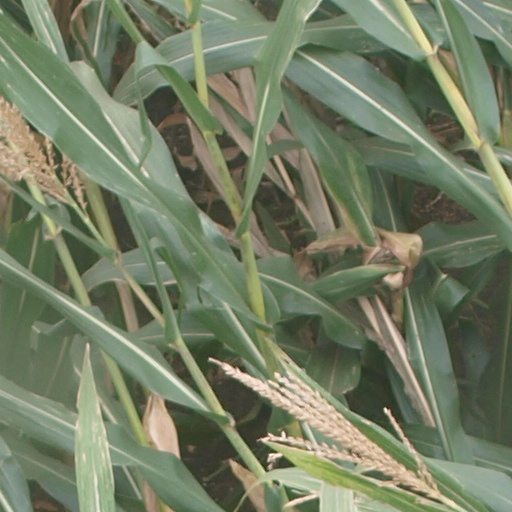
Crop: maize; corn